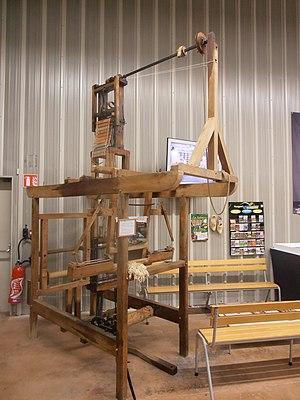
Vosges, La Bresse, Métier à tisser manuel à mécanique Jacquard (1860), présenté dans le magasin «
Le Centre de culture scientifique, technique et industrielle, de Ventron, avec son musée textile des Vosges a été installé dans les murs d'un tissage construit en 1855. La visite est agrémentée de démonstrations en filature et en tissage avec machines et maquettes en fonctionnement.